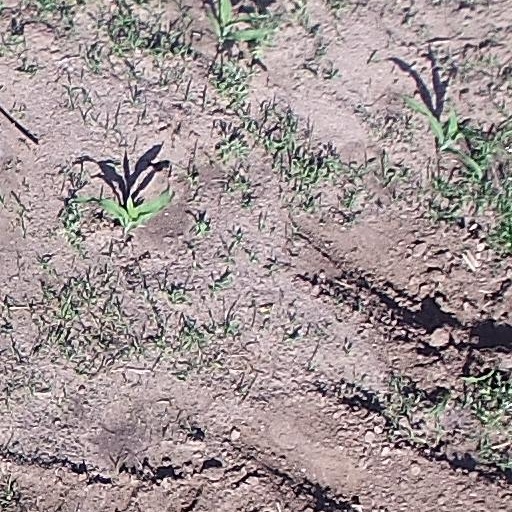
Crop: maize; corn